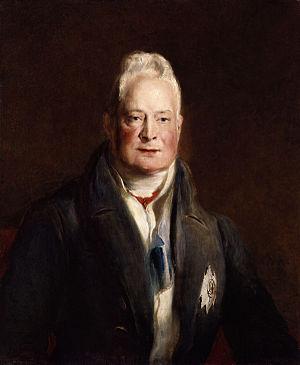
Guillaume IV, né William Henry le 21 août 1765 au palais de Buckingham et mort le 20 juin 1837 au château de Windsor, comte de Munster et duc de Clarence et de St-Andrews en 1789, est roi du Royaume-Uni de Grande-Bretagne et d'Irlande et de Hanovre du 26 juin 1830 jusqu'à sa mort.